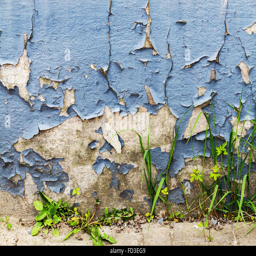
bright green plants on the stone wall .